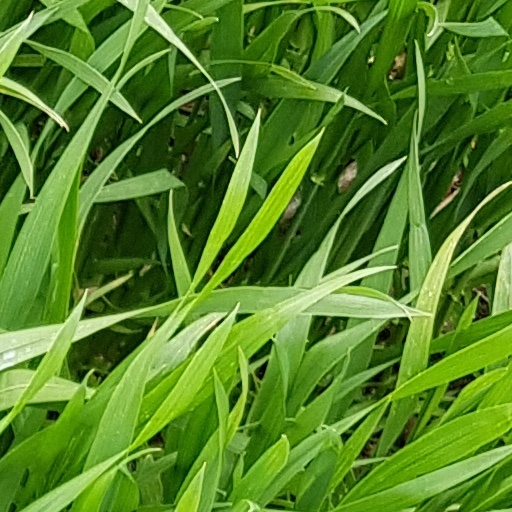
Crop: wheat